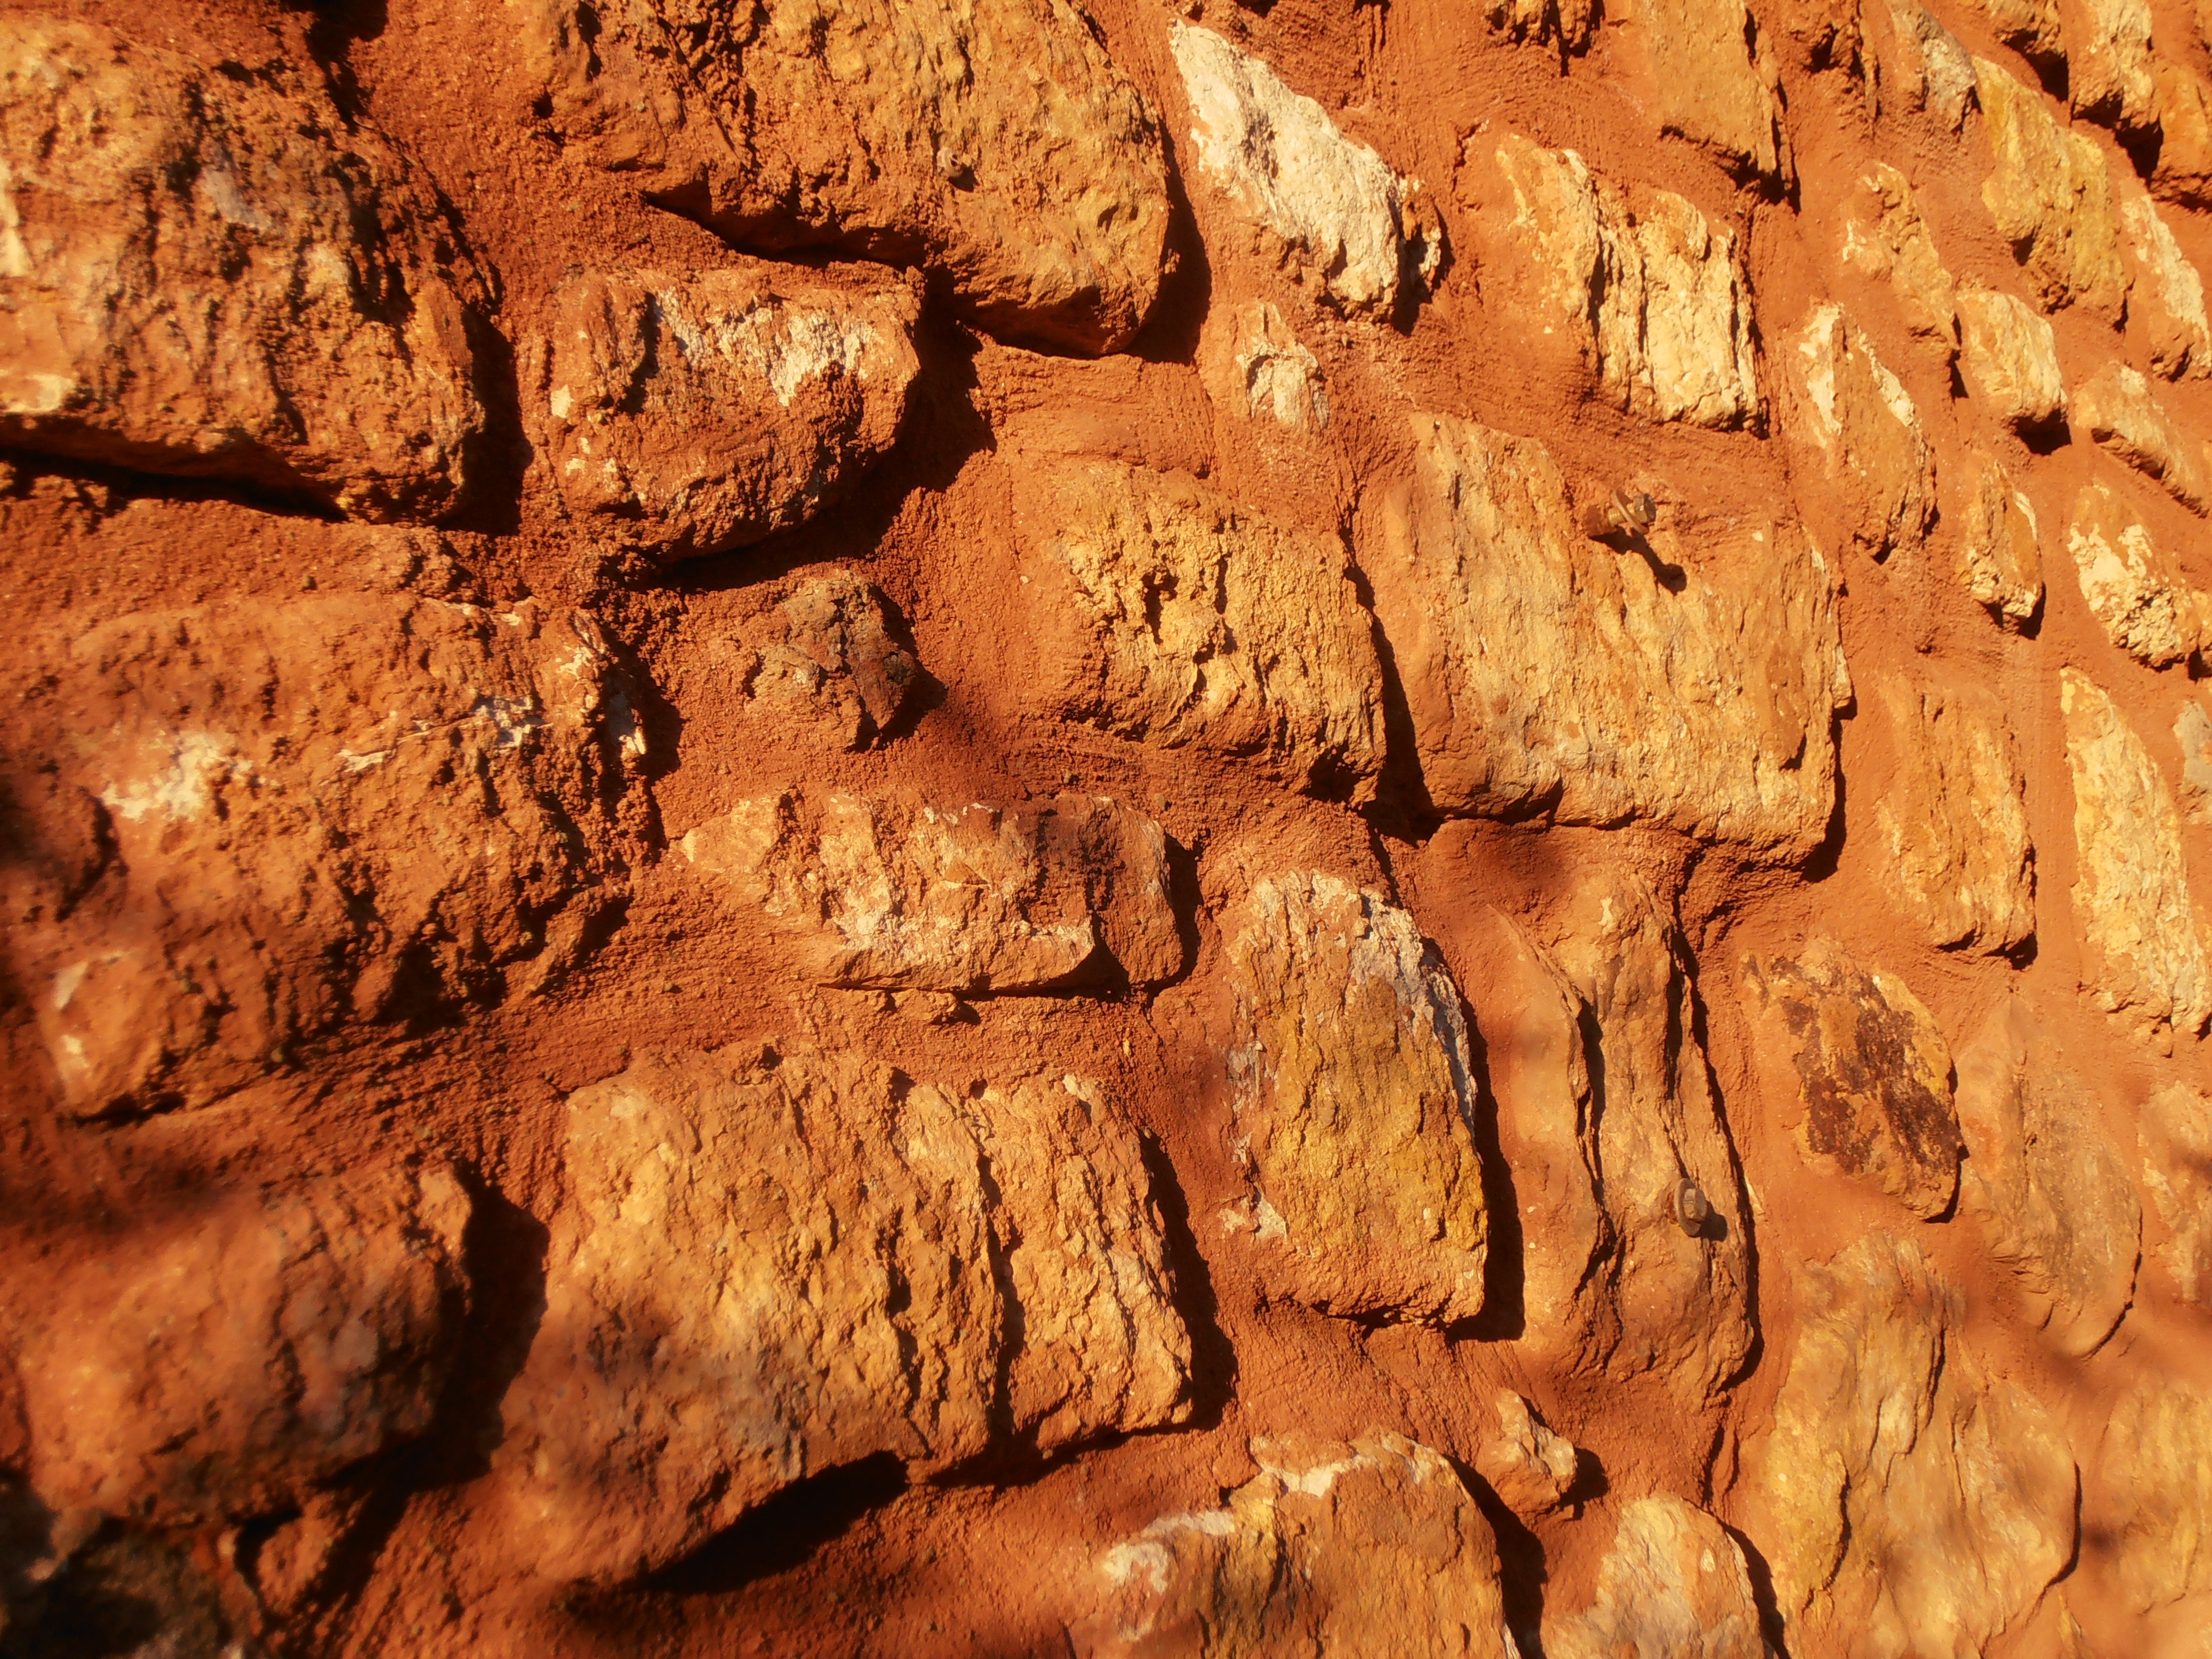
tree, rock, structure, wood, texture, trunk, wall, stone, formation, food, red, soil, material, surface, geology, natural stone, ancient history